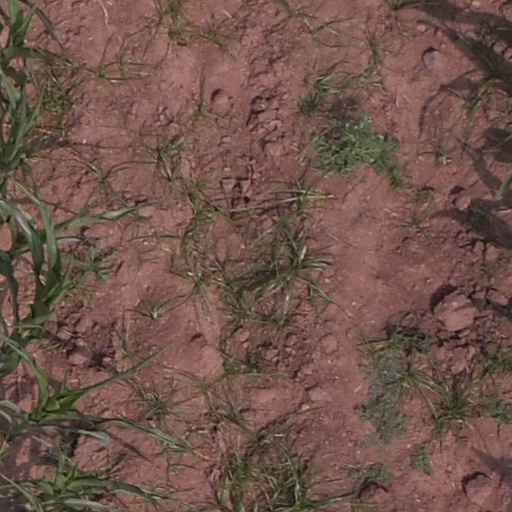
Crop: maize; corn